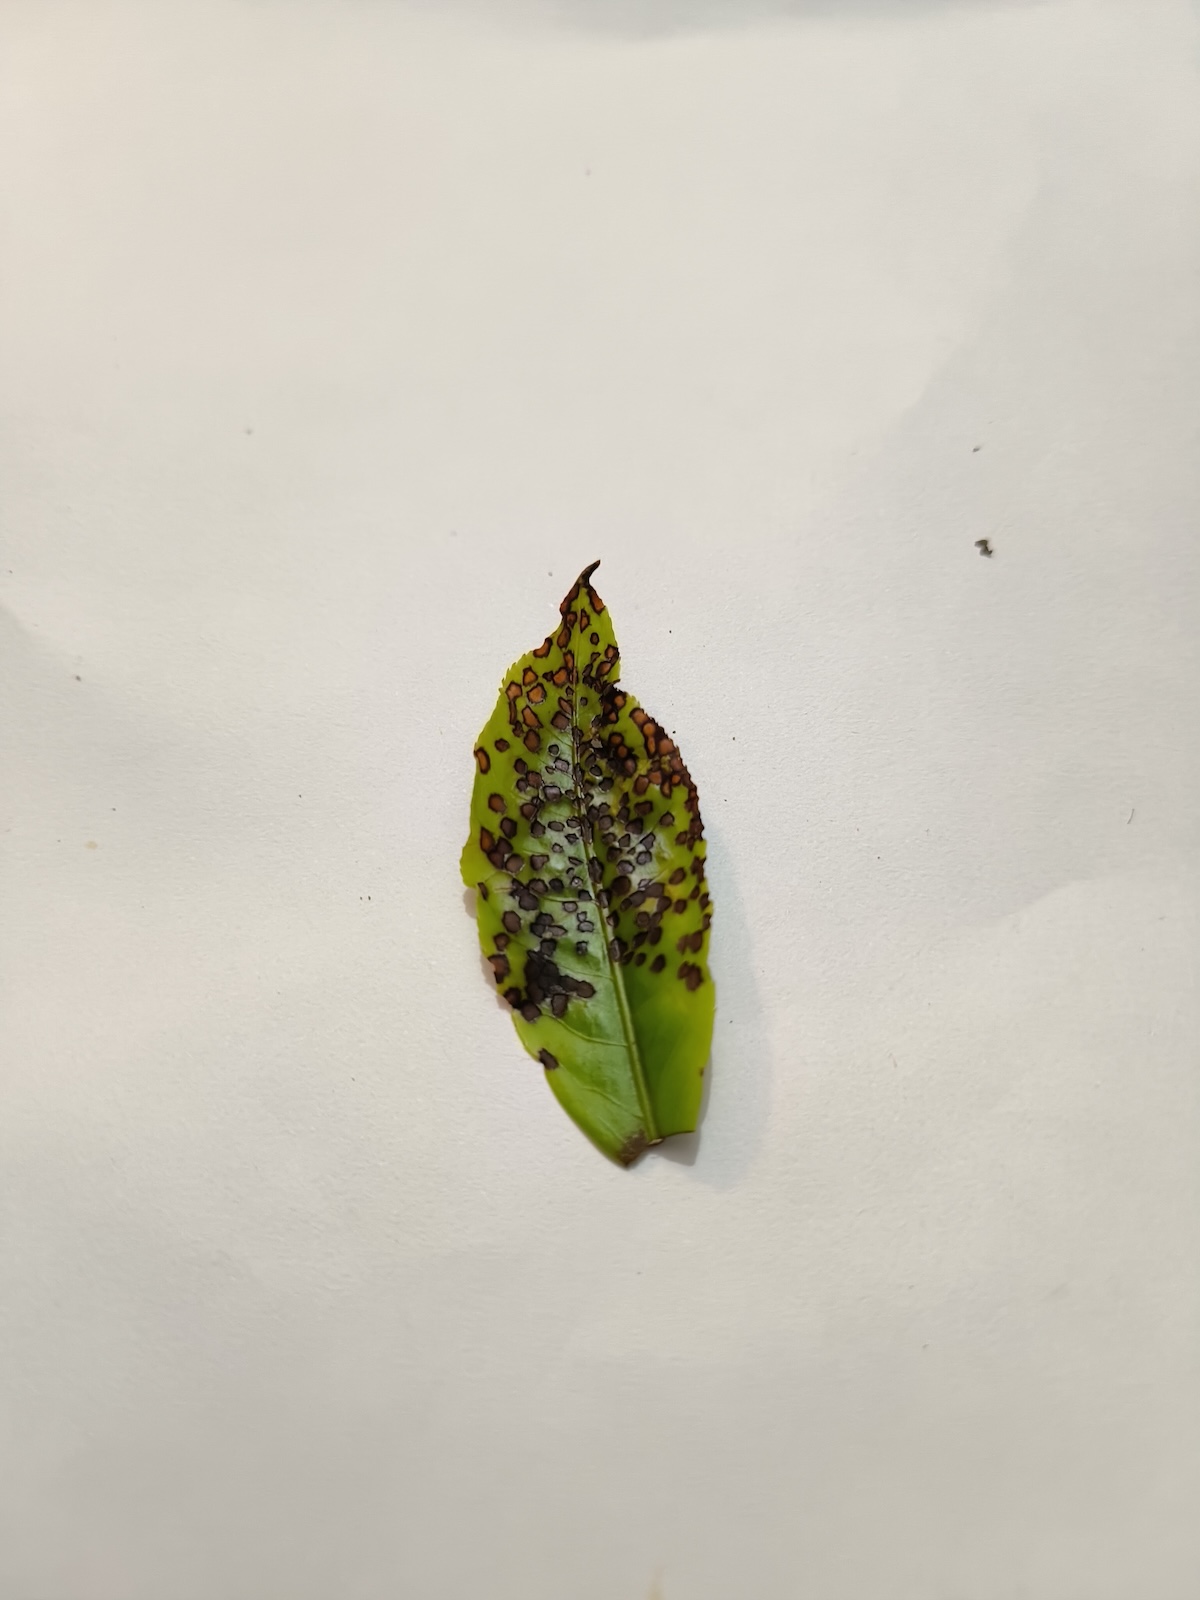
Label: Helopeltis